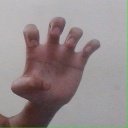
अक्षर: झ